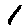
Label: 1